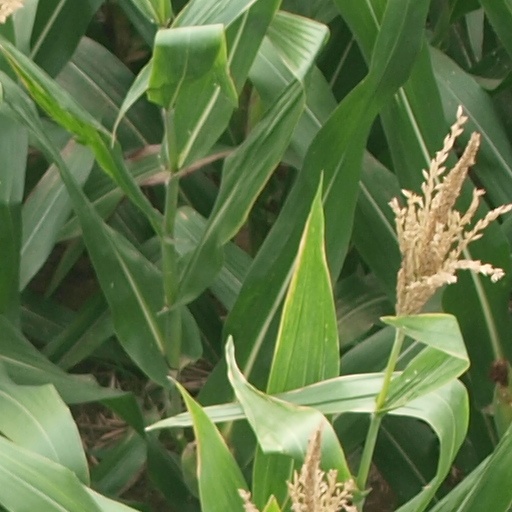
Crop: maize; corn